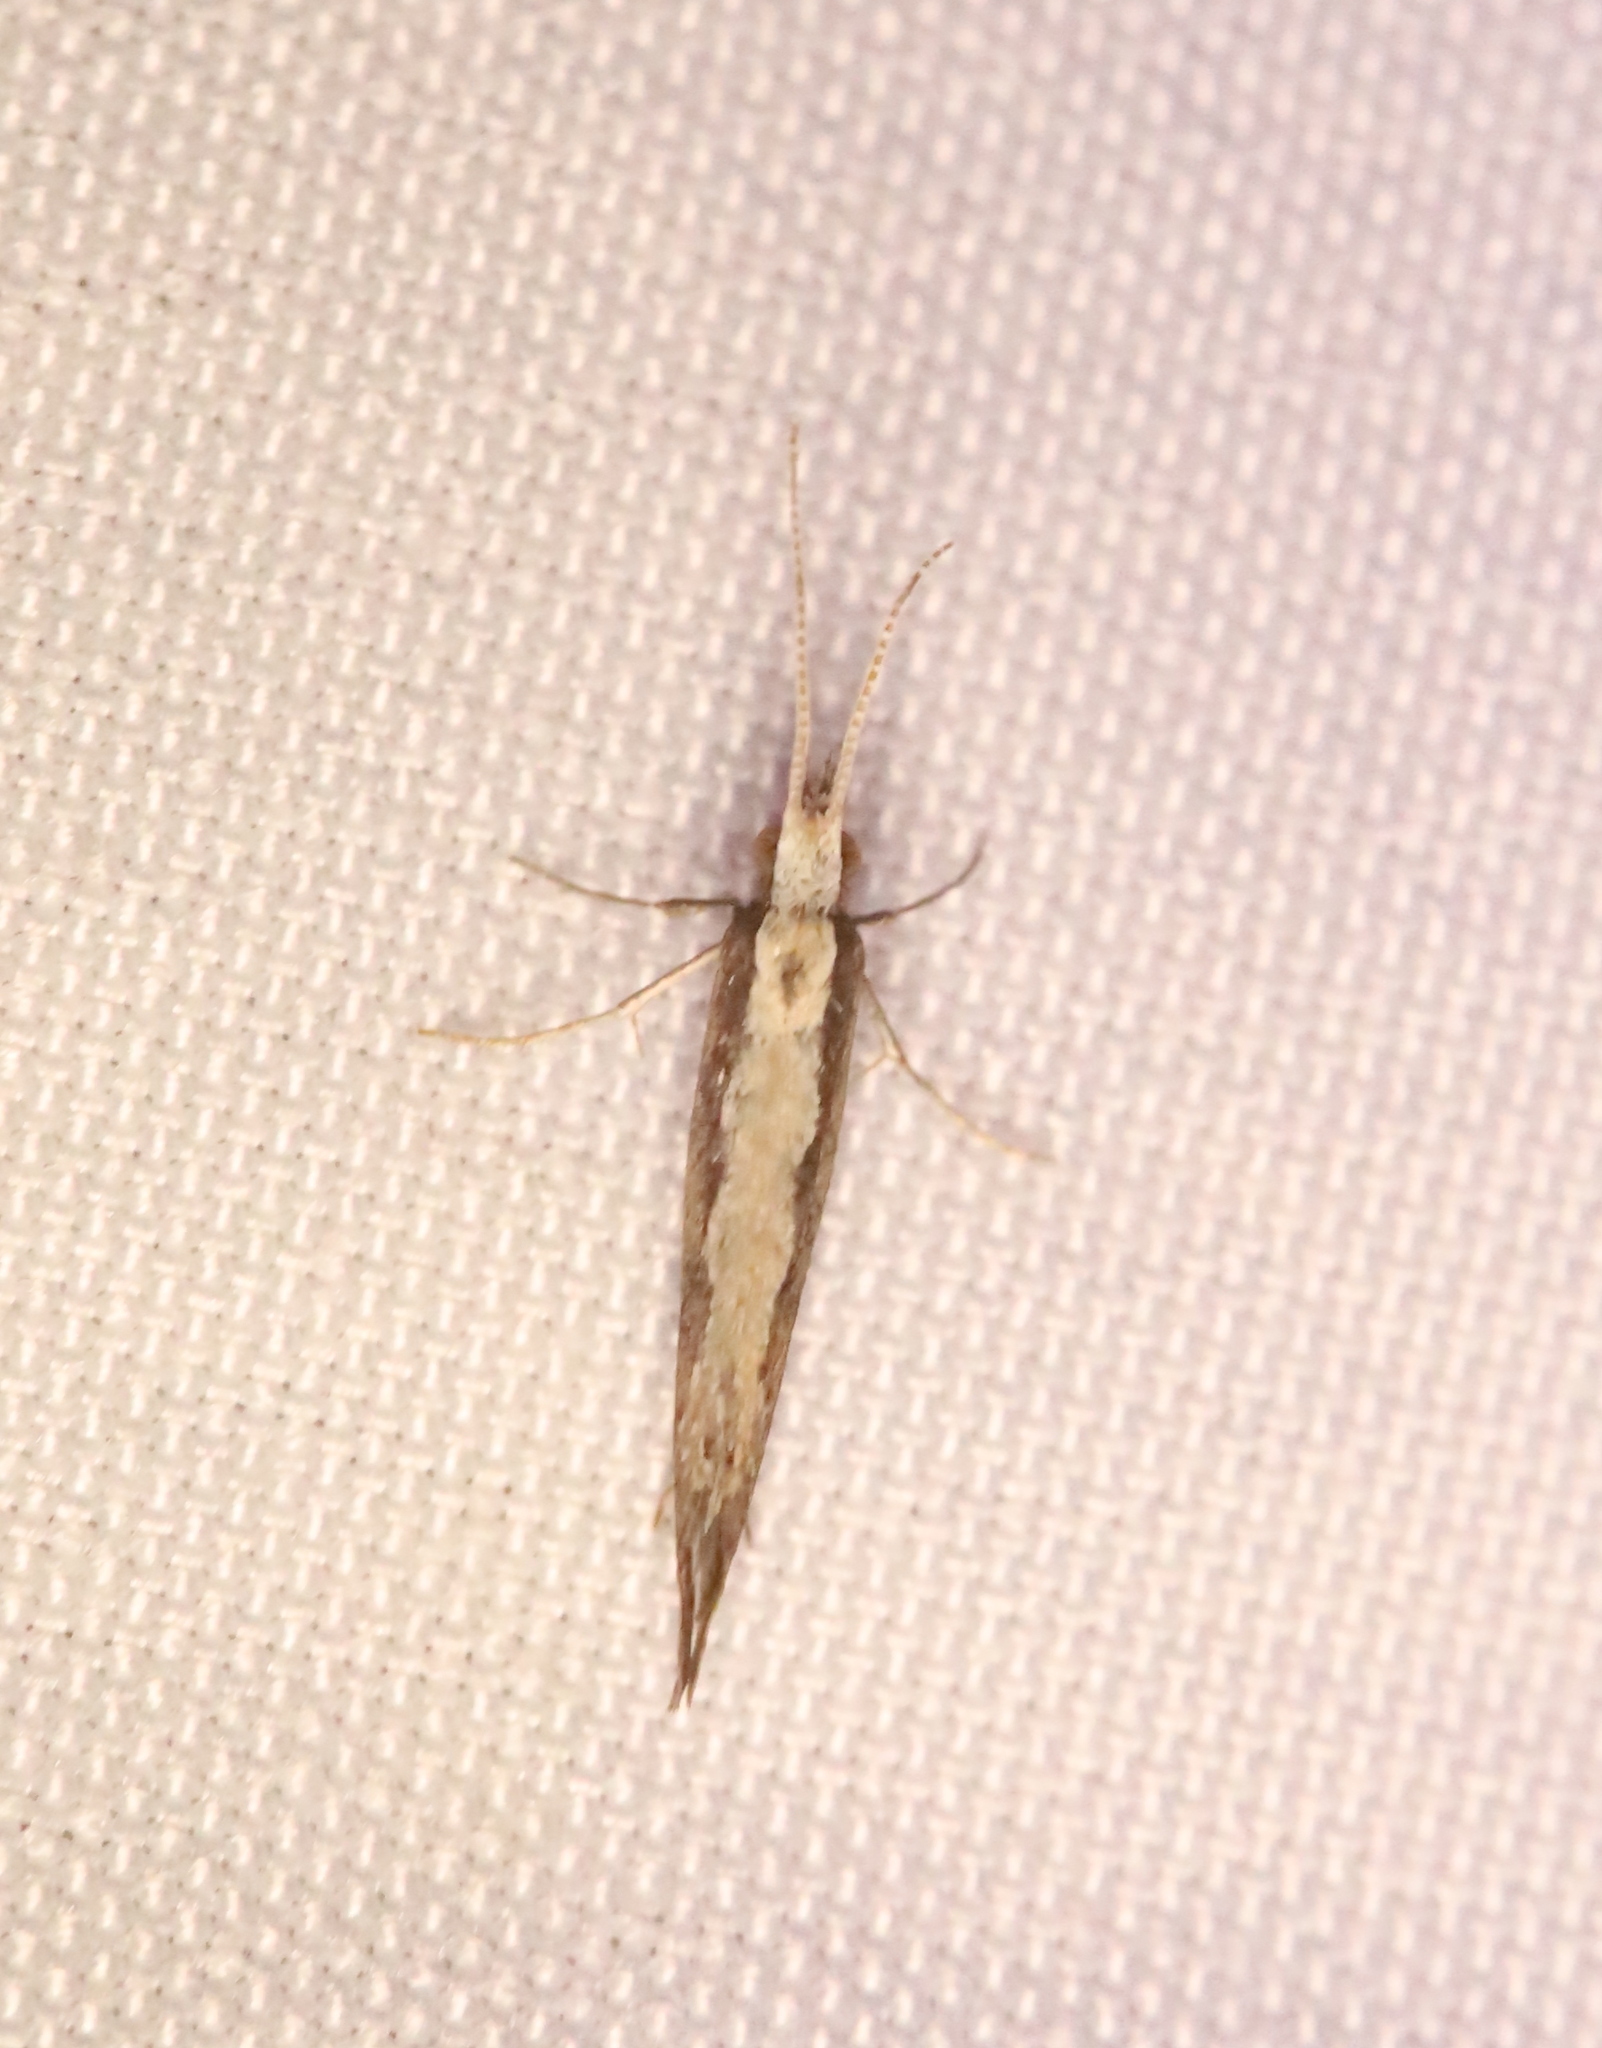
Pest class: diamondback_moth